Joanna Dunham

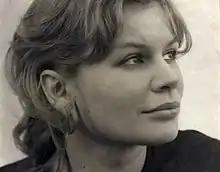
Joanna Dunham

Joanna Elizabeth Dunham (6 May 1936 – 25 November 2014) was an English actress, best noted for her work on stage and television. She also appeared in several major films.